Sweet Revenge (1987 film)

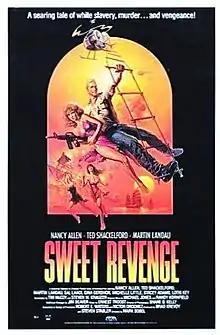
theatrical poster

Sweet Revenge is a 1987 American motion picture starring Nancy Allen as Jillian Grey, a newscaster abducted and sold into white slavery while doing an undercover expose. Ted Shackelford, Martin Landau, Gina Gershon, Michele Little, and Lotis Key round out the cast of this R-rated action adventure directed by Mark Sobel with Roger Corman acting as executive producer.